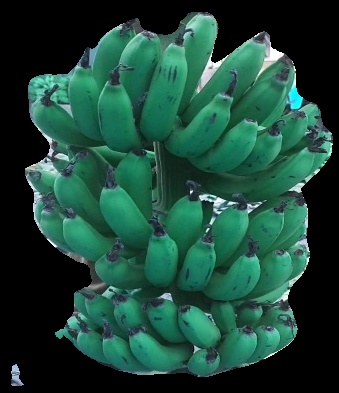
Variety: pachbale
Grade: grade3